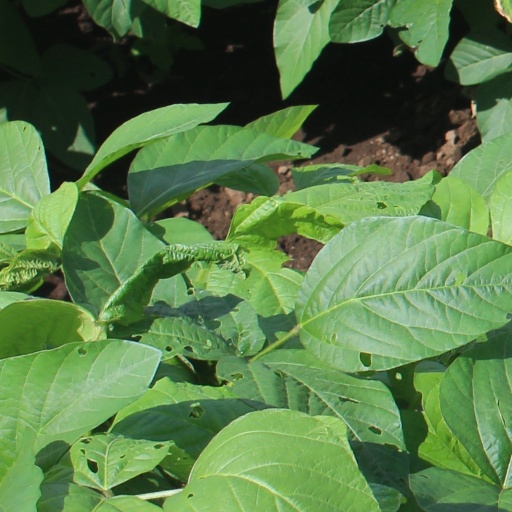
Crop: soybean